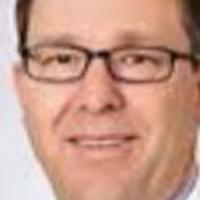
Age group: age 41-55